Johannes Eick

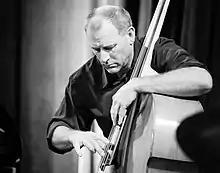
Johannes Eick performing in 2019

Johannes Eick (born 22 April 1964) is a Norwegian bassist (double bass and electric bass guitar), the son of bassist and vibraphonist Jürgen Eick (b. 1937), and the older brother of musicians Trude Eick and Mathias Eick. In his youth he played in the band «Kix», with Elin Rosseland (1982–86), but is most known for cooperations with Karin Krog, John Surman, Vigleik Storaas, Christian Wallumrød, Sidsel Endresen and Hans Mathisen.